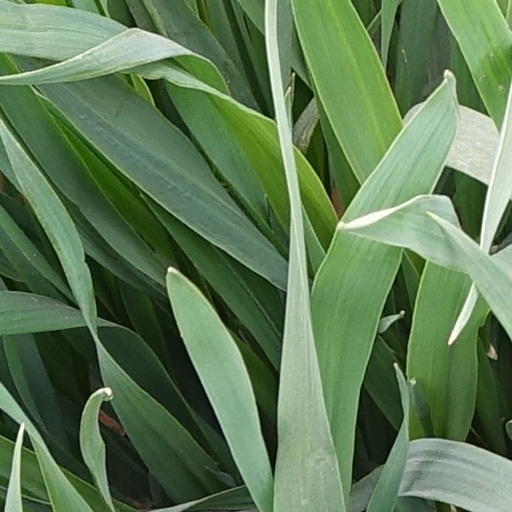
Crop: wheat